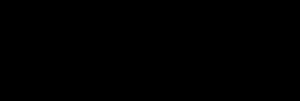
Le triafulvalène est un hydrocarbure cyclique complètement conjugué, de formule C₆H₄. C'est le fulvalène le plus simple, suivi du pentafulvalène. Trop instable, le triafulvalène parent n'a jamais été isolé, il en va de même pour le triapentafulvalène parent.
Les fulvalènes sont des composés organiques d'intérêt théorique en tant qu'hydrocarbures conjugués non-benzénoïdes les plus simples. Les fulvalènes se composent de deux anneaux à chaînons impairs joints par une double liaison. Une conjugaison croisée s'établit entre les deux cycles à travers la double liaison exocyclique commune.